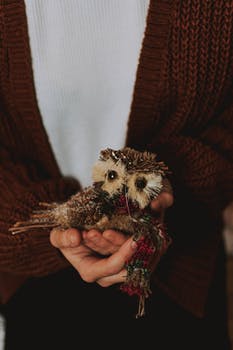
Label: No Watermark